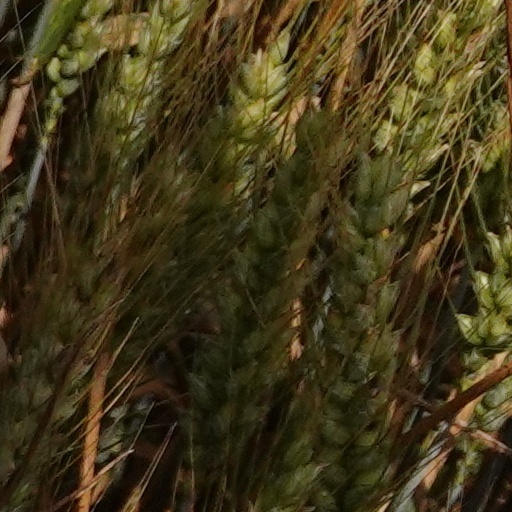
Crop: wheat